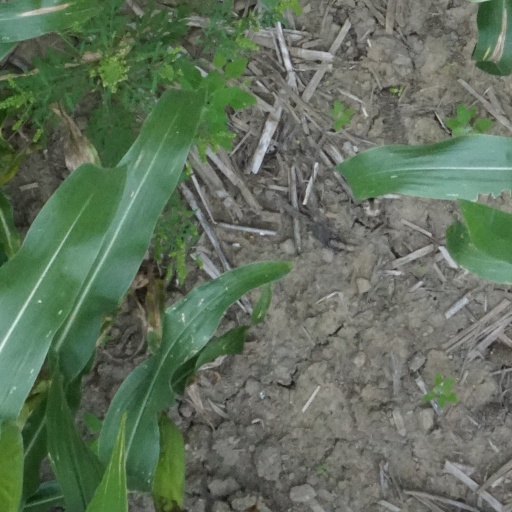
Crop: maize; corn